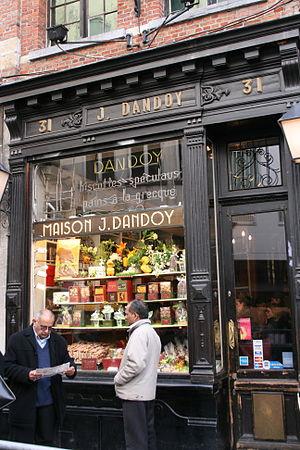
La Maison Dandoy est la plus ancienne biscuiterie bruxelloise. Fondée en 1829, elle est tenue par la septième génération de la même famille.